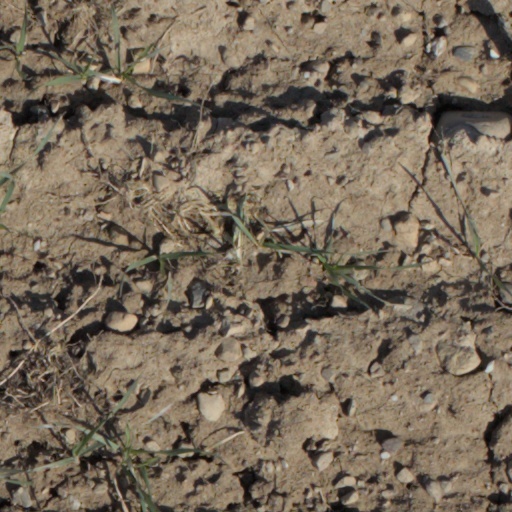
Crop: wheat